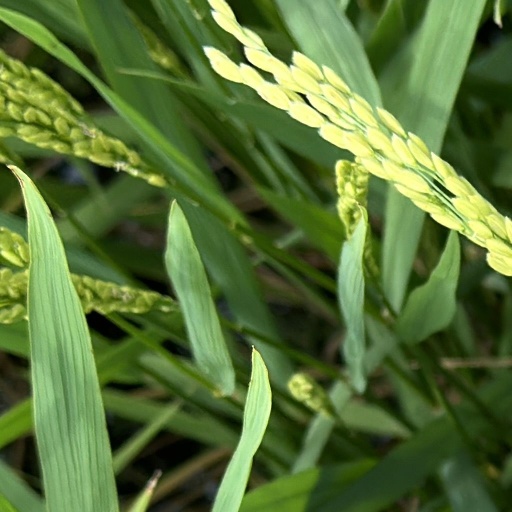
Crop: rice